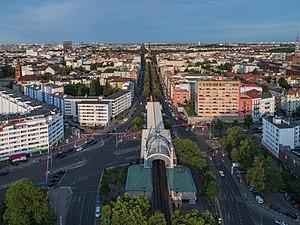
Nollendorfplatz est une place du quartier de Schöneberg à Berlin. Surnommée Nolli par bérolinisme, elle doit son nom au village de Nakléřov, où eut lieu en 1813 la bataille de Kulm.